Lockheed MC-130

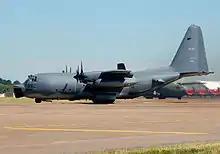
MC-130E Combat Talon I of the Air Force Reserve's 919th Special Operations Wing taxis to the runway at RIAT 2010

As the "Thin Slice" aircraft were being developed, 14 C-130Es were purchased for SOG in 1965 for similar modification. The first aircraft were production C-130Es without specialized equipment that were produced at Lockheed's facility in Marietta, Georgia. Three production airplanes per month were given the Fulton STARS (then ARS) system. While awaiting the ARS equipment, the C-130s were ferried to Greenville, Texas, for painting by Ling-Temco-Vought Electrosystems with a low-radar reflective paint that added 168 kg (370 lbs) to their weight. The velvet black-and-green scheme drew the nickname "Blackbirds". As installation was completed, the Blackbirds were returned to Ontario for installation of the electronics package, code-named "Rivet Clamp". The modified aircraft became known as "Clamps" (two of the original 14, "64–0564" and "-0565", were diverted to "Heavy Chain" in August 1966). The aircraft collectively were assigned the designation "Combat Talon" in 1967.